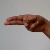
The image shows a hand gesture representing the letter 'H' in Indian Sign Language.